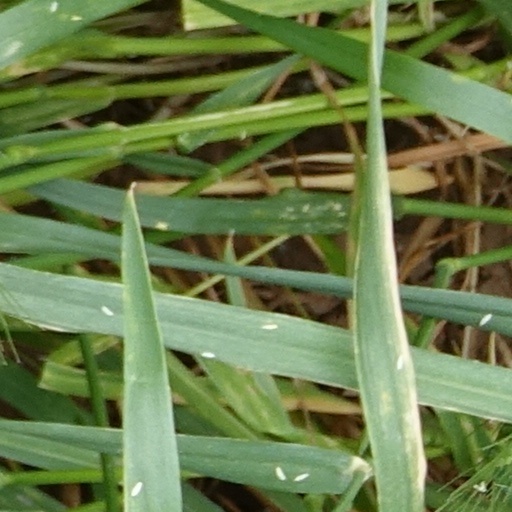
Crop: wheat